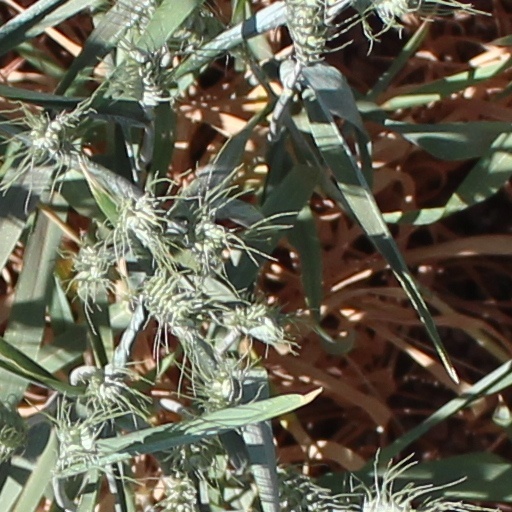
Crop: wheat